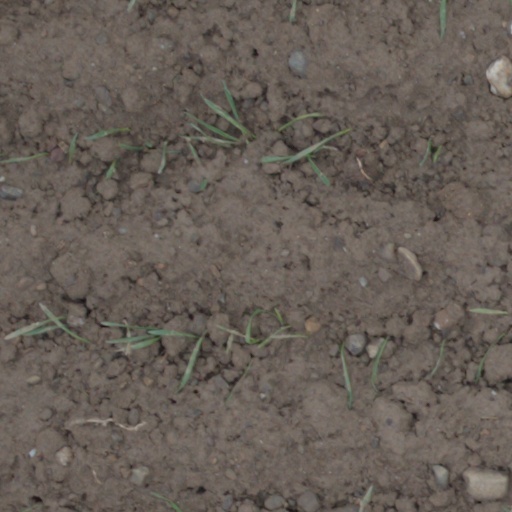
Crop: wheat